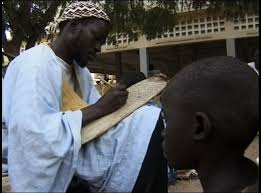
Waaw nataal bii gis naa ci biir nataal bi kenn ku góor ku toog sol yéreb góor yor àlliwo di bind toogak benn tuut-tànk toog ci suuf.